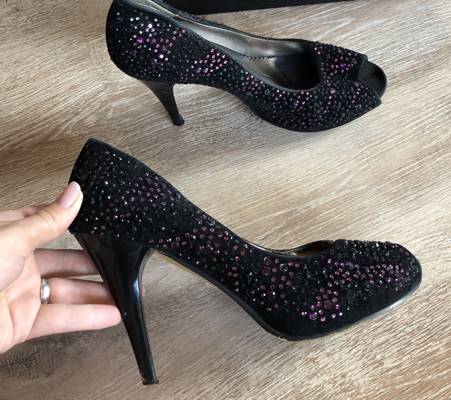
Waste category: shoes